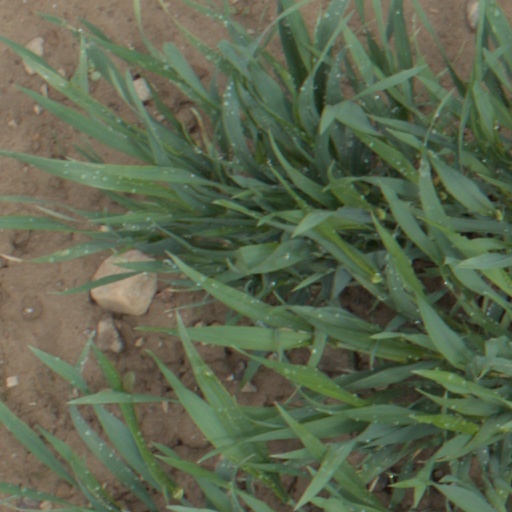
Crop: wheat